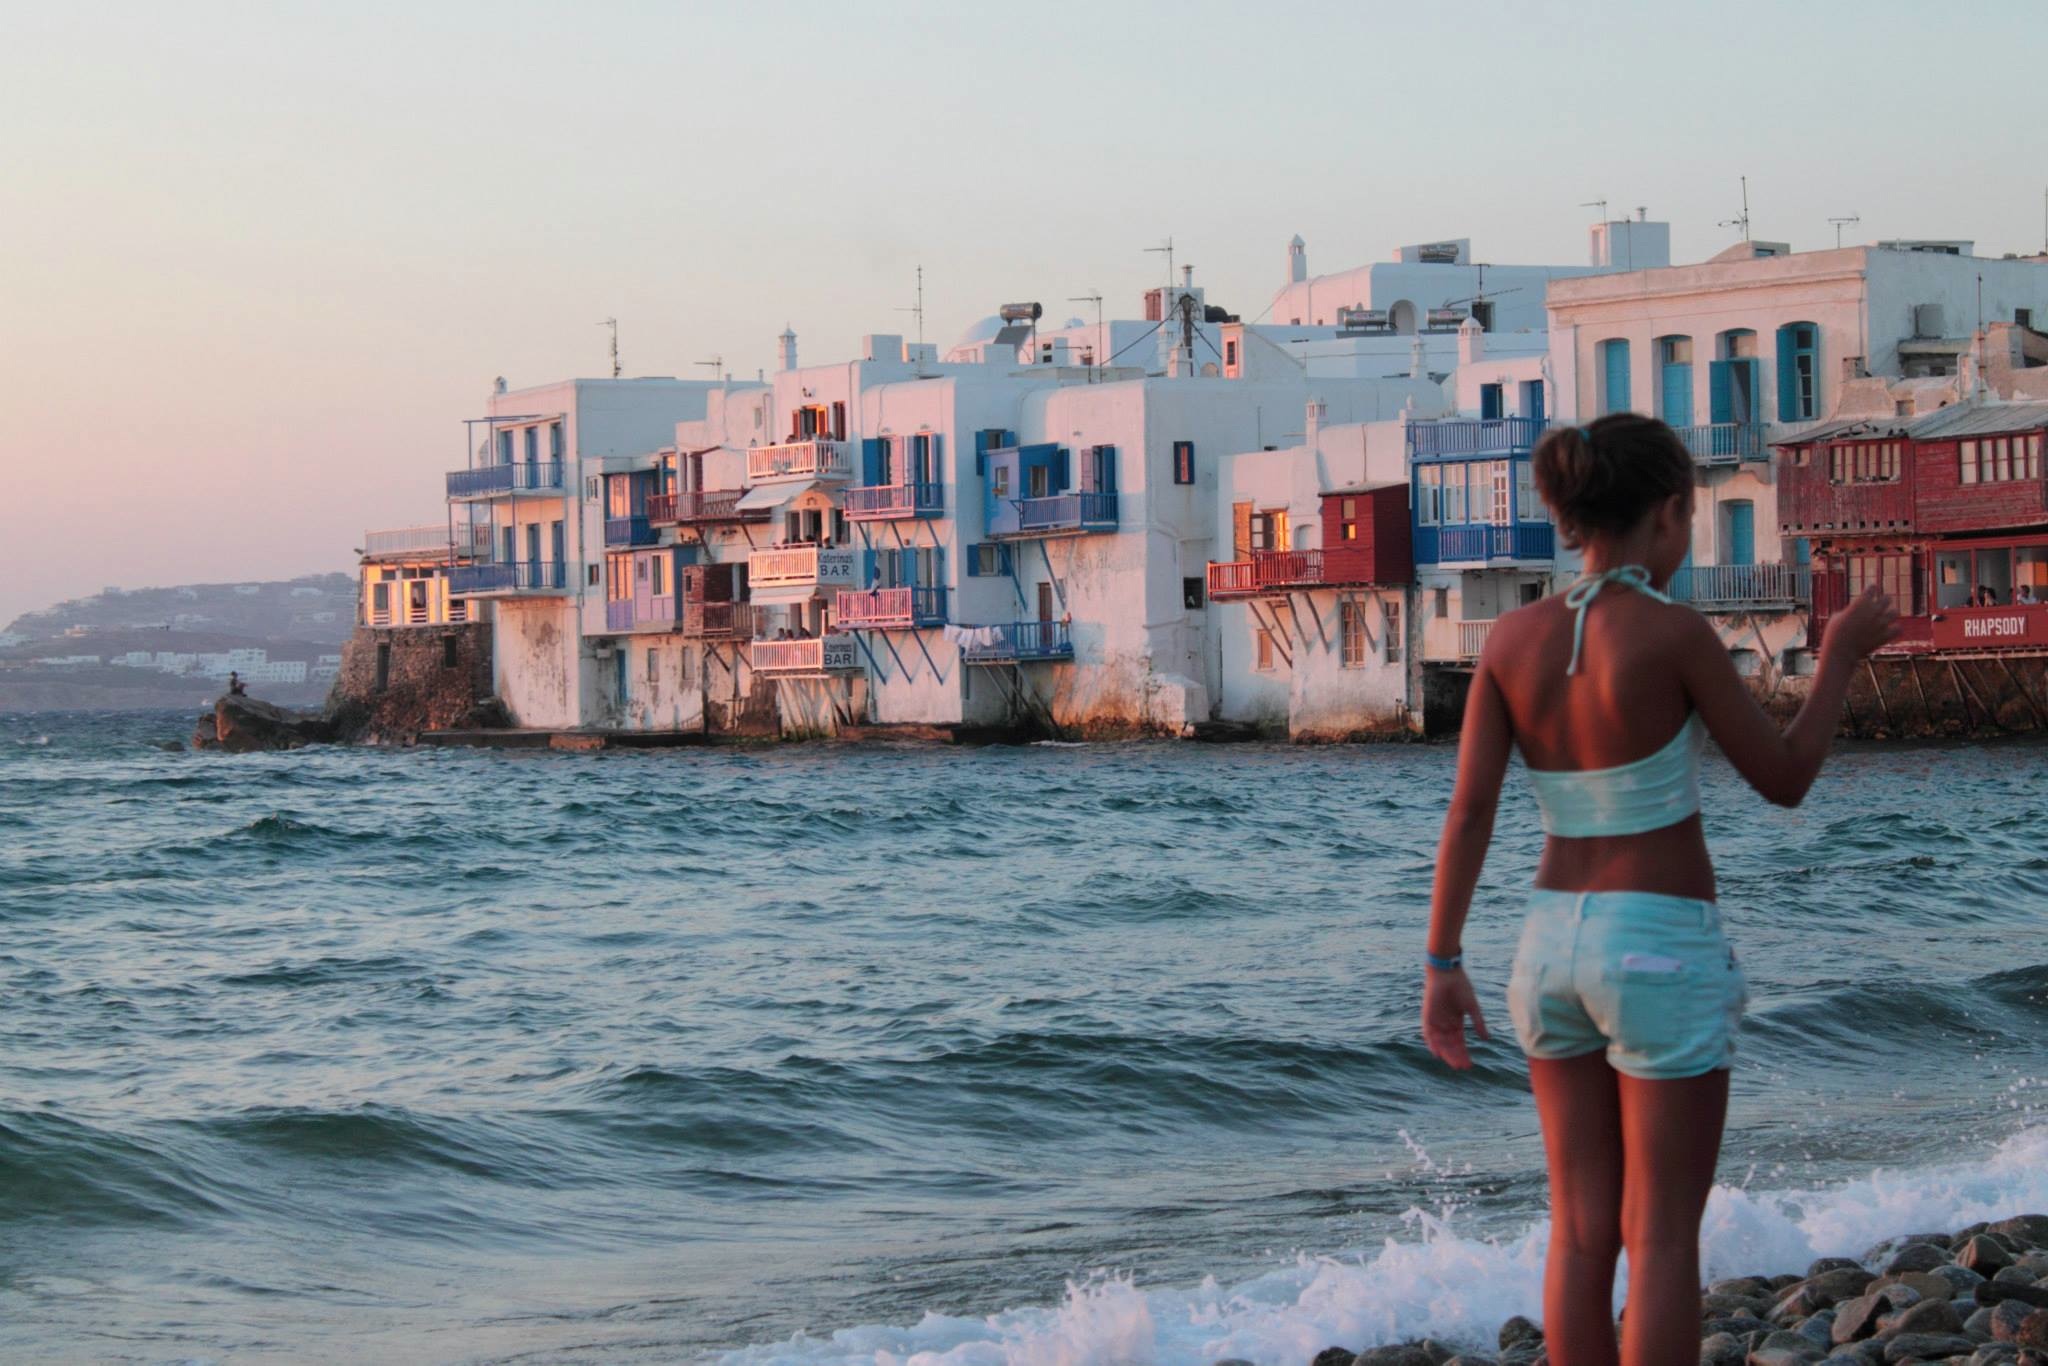
beach, sea, coast, ocean, boat, shore, wave, vacation, vehicle, bay, body of water, boating, cape